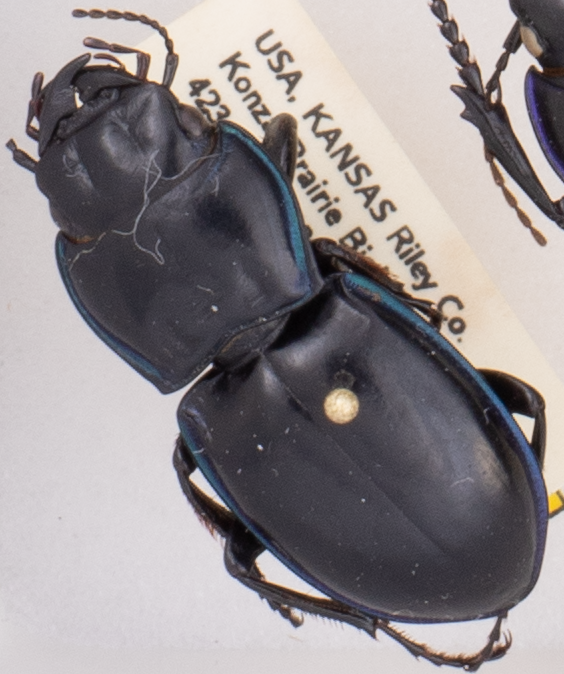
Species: Pasimachus elongatus
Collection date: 2019-08-12
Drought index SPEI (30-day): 0.36
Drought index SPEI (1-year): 2.09
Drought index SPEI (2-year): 0.82